A Meeting by the River

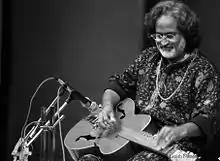
Mohan veena performer Vishwa Mohan Bhatt in 2006

"A Meeting by the River" was recorded in September 1992; it features Cooder solely on slide guitar and Bhatt on the "Mohan veena", a stringed instrument he created. Allmusic's Daniel Gioffre described the instrument as a hybrid between a guitar and a "vichitra veena"; it is played with a metal slide moving across steel rods along the neck. Cooder had heard a recording of Hindustani classical music performed by Bhatt and was impressed by his playing and the "haunting clarity" of the "Mohan veena". Cooder and Bhatt met for the first time less than one hour before recording began; they improvised much of the set; the album's liner notes state, "this recording was unplanned and unrehearsed". The album was produced by Kavichandran Alexander, founder of Water Lily Acoustics, and Jayant Shah. It was engineered by Alexander, and was mastered by Kevin Michael Gray and Paul Stubblebine. Cooder and Bhatt are accompanied by Cooder's then fourteen-year-old son Joachim on "dumbek", a Middle Eastern drum, and by Sukhvinder Singh Namdhari on "tabla".